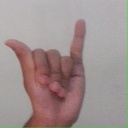
अक्षर: य